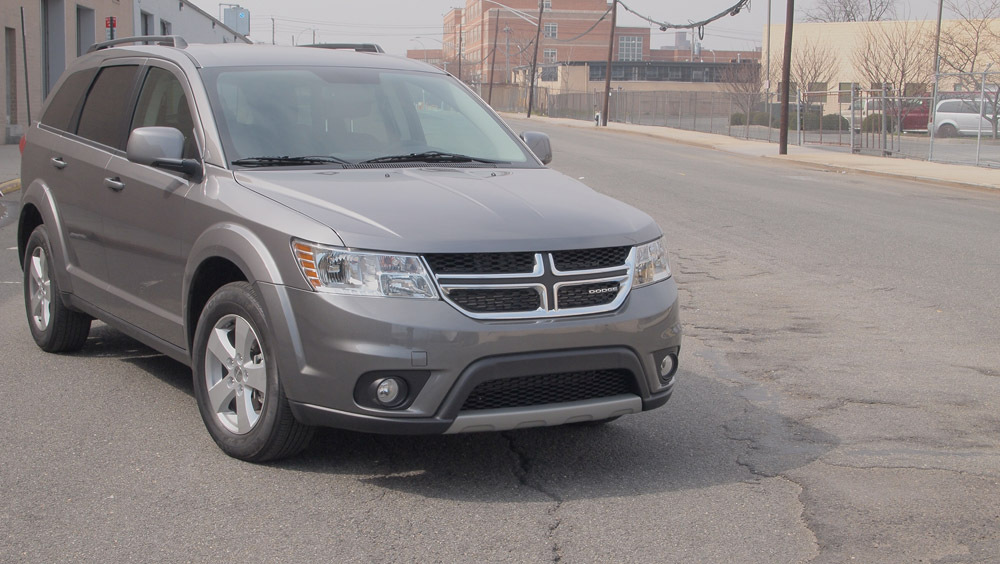
Car model: 2012 Dodge Journey SUV